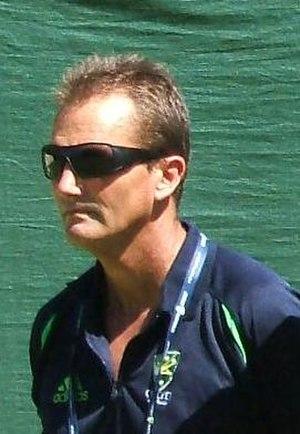
Andrew Mark Jefferson Hilditch est un joueur de cricket international australien né le 20 mai 1956 à North Adelaide. Ce batteur dispute 18 test-matchs et 8 rencontres au format One-day International avec l'équipe d'Australie entre 1979 et 1985.